Politics of Russia

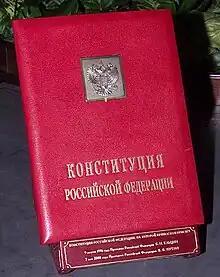
The Presidential copy of the Russian Constitution

In the 2008 Russian Presidential election, Dmitry Medvedev—whose nomination was supported by the popular outgoing President Vladimir Putin—scored a landslide victory. According to analysts, the country was now effectively ruled by a "tandem", with a constitutionally powerful President and an influential and popular Prime Minister.